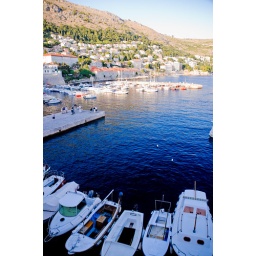
some boats sitting there outside of the wall in dubrovnik